Karel Janoušek

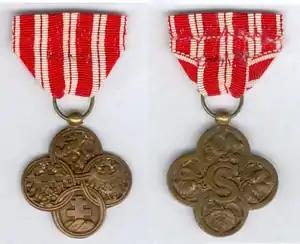
Janoušek was awarded the Czechoslovak War Cross 1918 for his service in the Czechoslovak Legion

In June 1952 Janoušek was moved to Leopoldov Prison, a converted 17th-century fortress in Slovakia. In 1955 President Antonín Zápotocký granted a partial amnesty and Janoušek's life sentence was reduced to 25 years. In November 1956 he was moved again, to a prison at Ruzyně near Prague. Before the end of the year Janoušek's 25-year sentence was reduced to four years and his earlier 19-year sentence was reduced to 16 years.